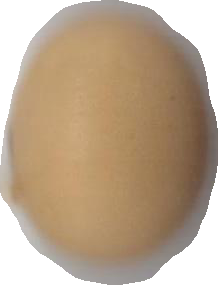
Variety: Anjasmoro